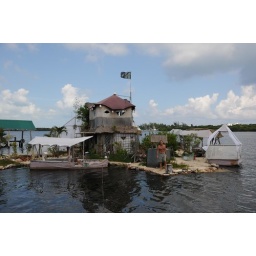
Mr. &amp;quot;Rishi&amp;quot; Sowa and his plastic bottle eco-floating house in the bay at Isla Mujeres, Mexico.